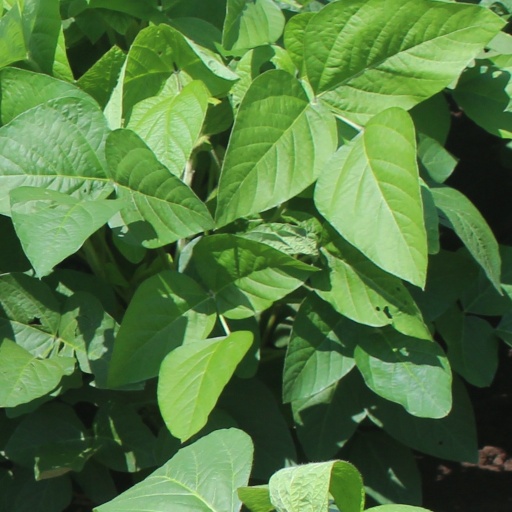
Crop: soybean